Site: brandenburg
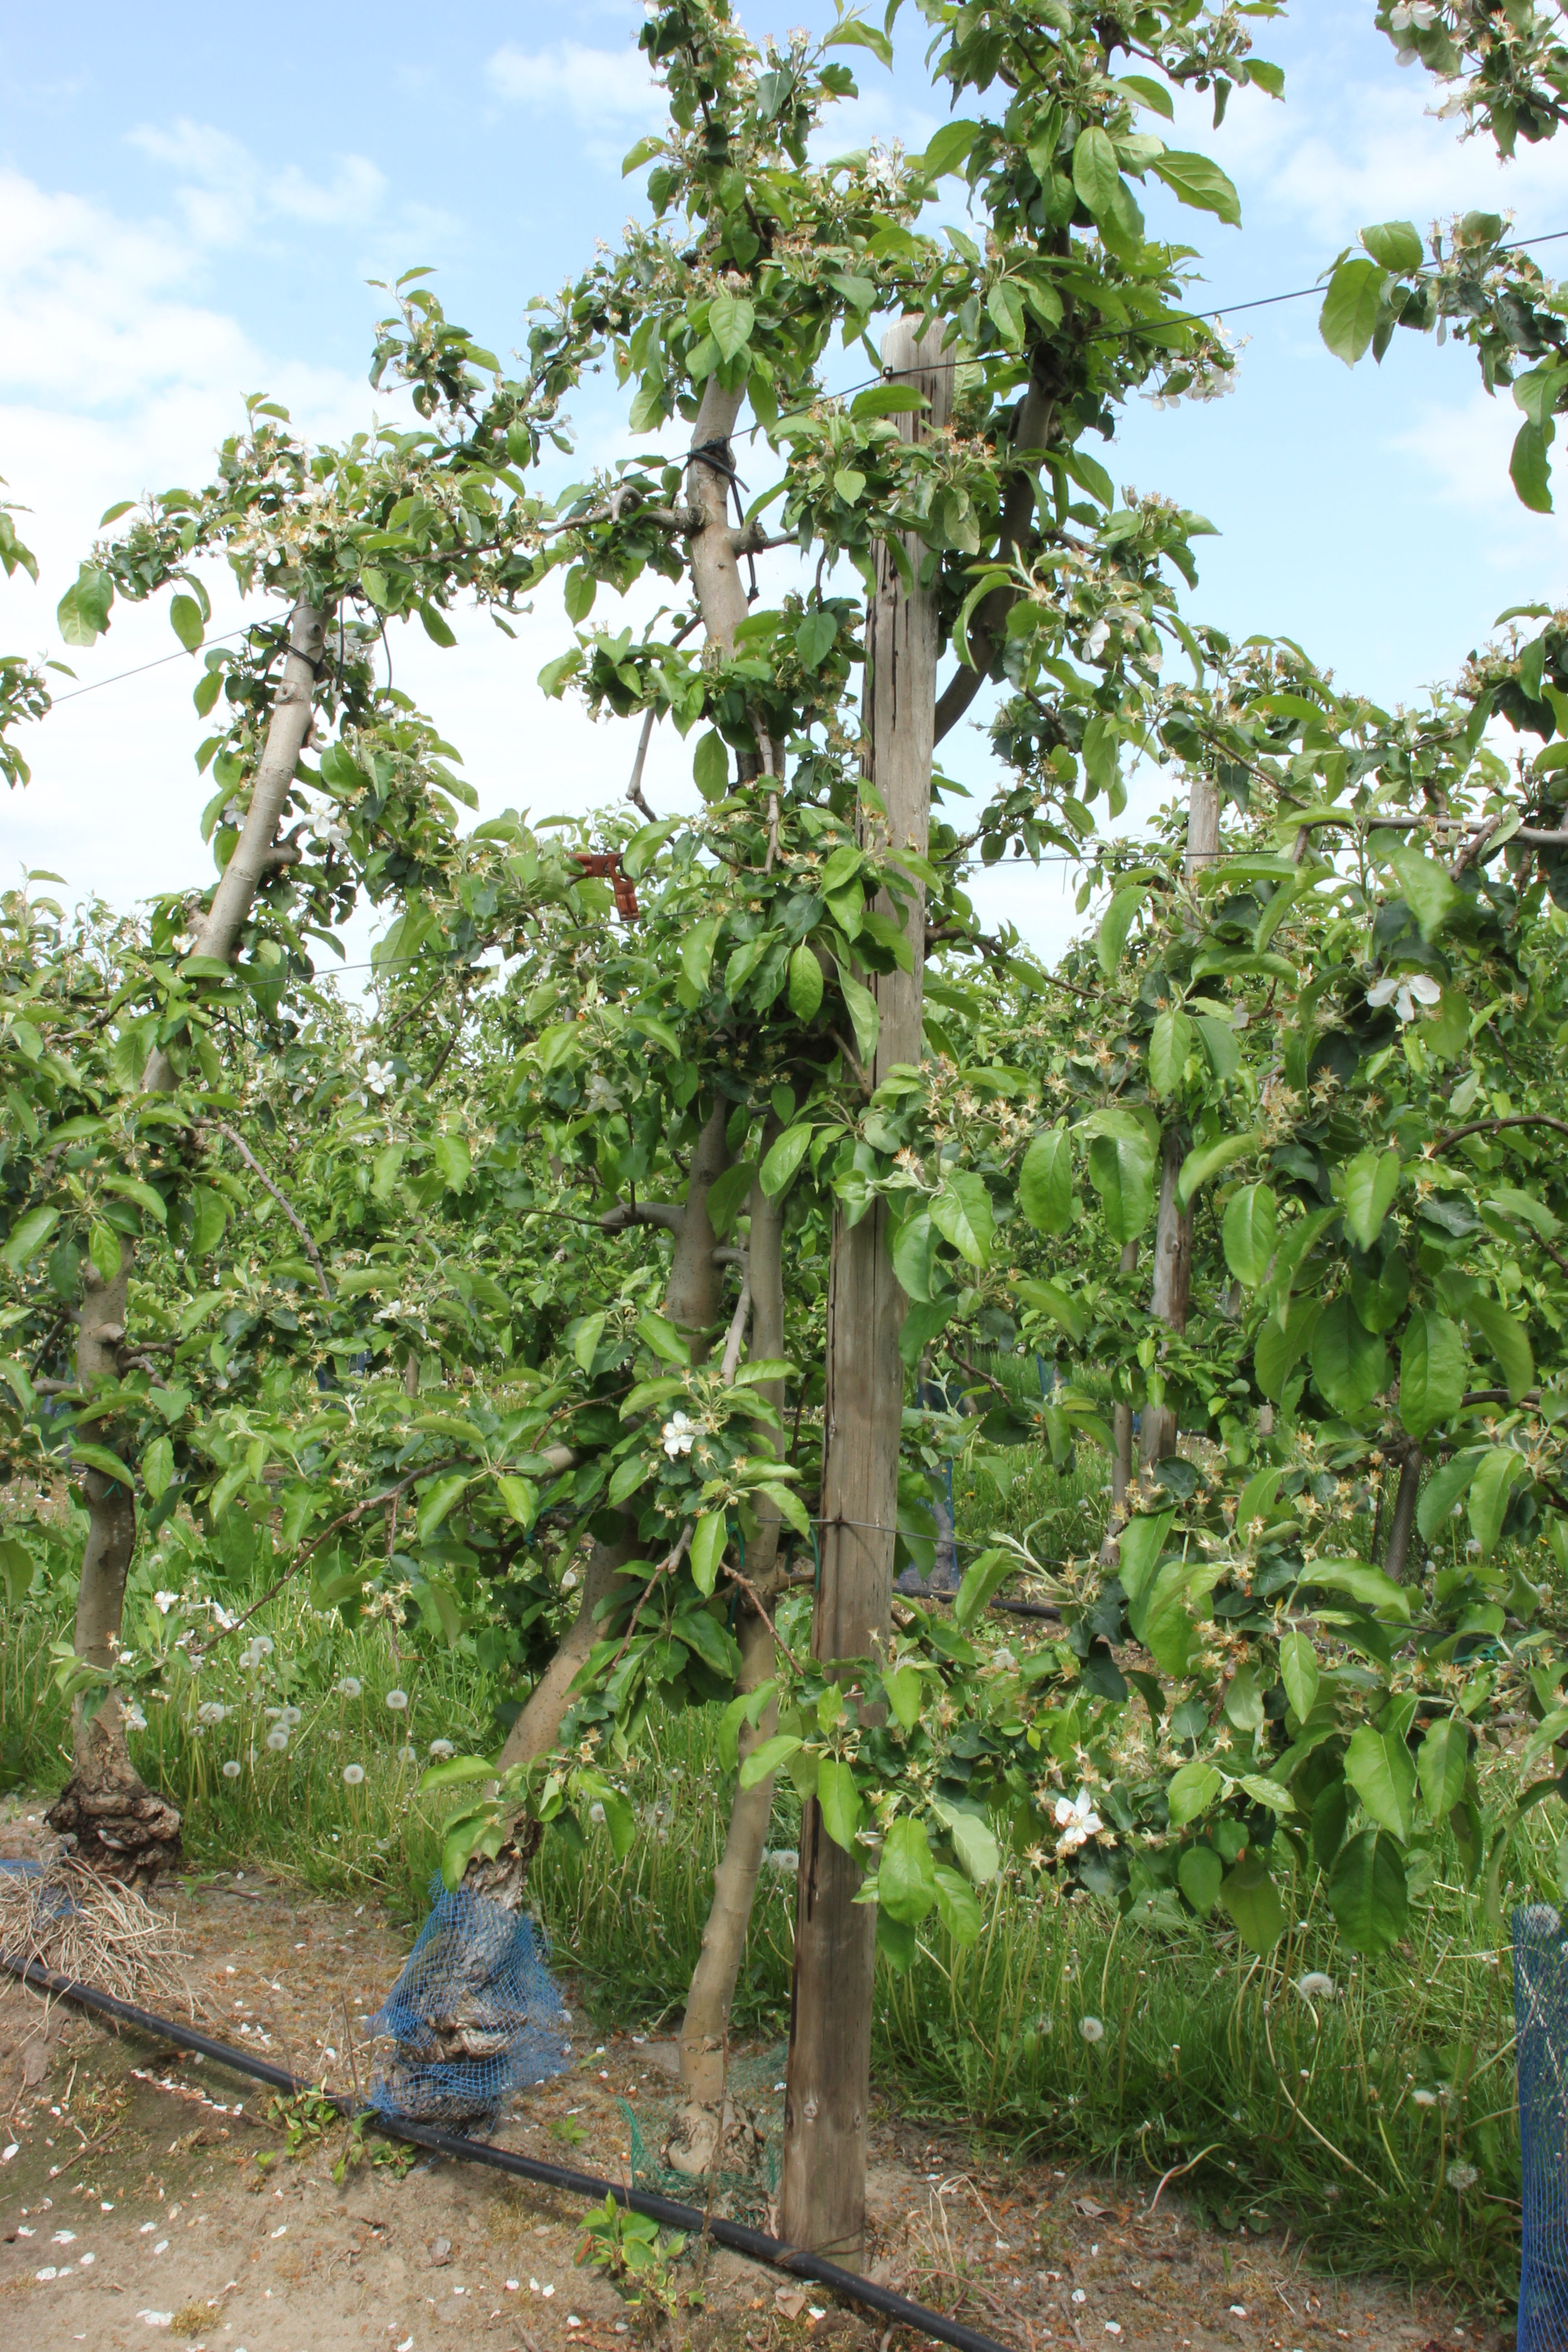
Growth stage (BBCH 67): Flowering